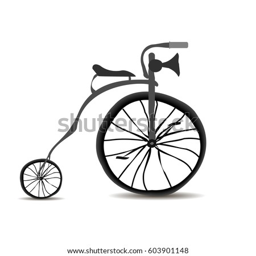
vintage bike with large wheel on a white background